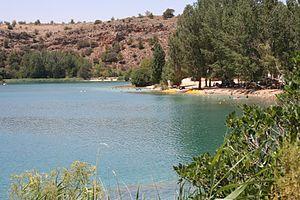
Le parc naturel des lacs de Ruidera est situé dans la plaine et province historique de La Mancha ; il se partage entre la province de Ciudad Real et celle d'Albacete, toutes deux dans la communauté autonome de Castilla-La Mancha en Espagne.